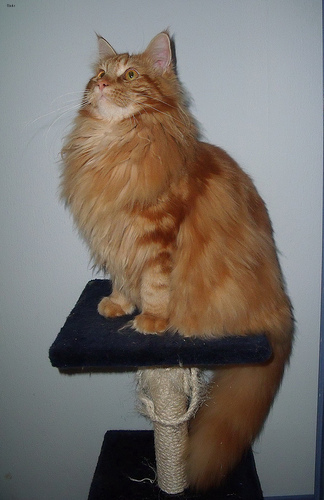
Animal: cat
Breed: Maine Coon